Vavřinec Hradilek

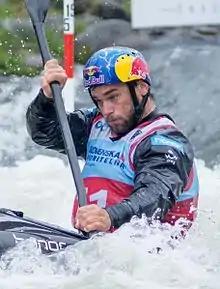
Hradilek at the 2016 European Championships

Vavřinec Hradilek (born 10 March 1987) is a Czech slalom canoeist who has competed at the international level since 2003.